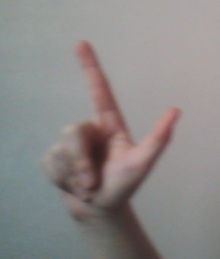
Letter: laam